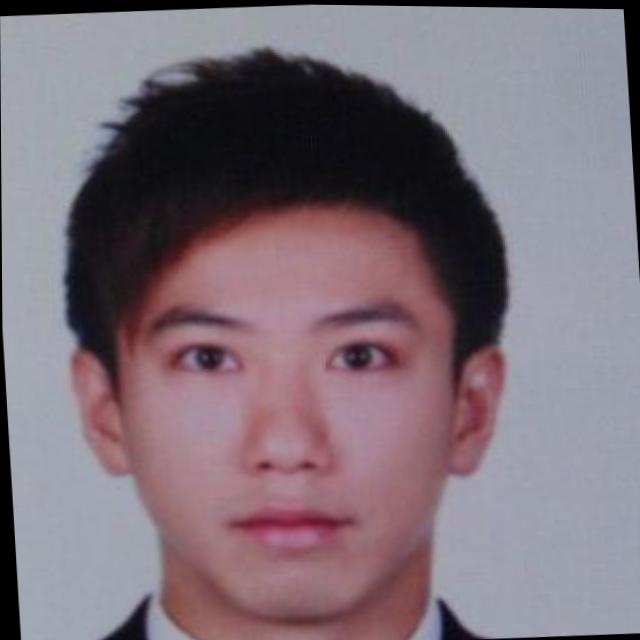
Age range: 21-44